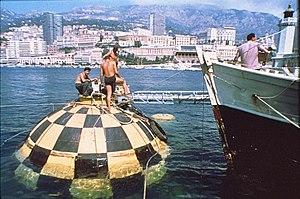
Précontinent III est le troisième et dernier projet d'habitat sous-marin réalisé par l'Équipe Cousteau.
André Laban est un pionnier de l’équipe Cousteau né à Marseille le 19 octobre 1928 et mort le 10 octobre 2018 à Saint-Antonin-Noble-Val.